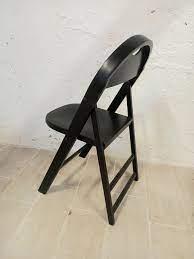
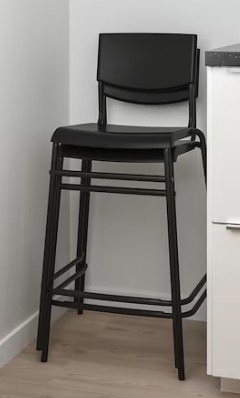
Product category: stool
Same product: no